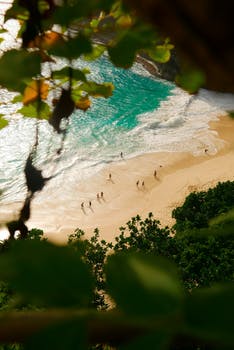
Label: No Watermark